William C. Kenyon

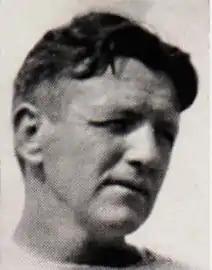
Kenyon pictured in "The Prism 1943", Maine yearbook

William Curtis Kenyon (December 5, 1898 – May 6, 1951) was an American football and baseball player and coach of football, basketball, and baseball. He served as the head football coach at the University of Maine in 1942 and from 1944 to 1945, compiling a record of 4–11. Kenyon also the head coach of the basketball team at Maine from 1935 to 1943 and again in 1944–45, and the head coach of the baseball team at the school from 1936 to 1943 and again from 1945 to 1949. Kenyon played college football at Georgetown University from 1919 to 1922 and in the National Football League (NFL) with the New York Giants in 1925. He also played baseball at Georgetown and was inducted into the university's Athletic Hall of Fame in 1927. Kenyon died on May 6, 1951, at a hospital in Bangor, Maine.